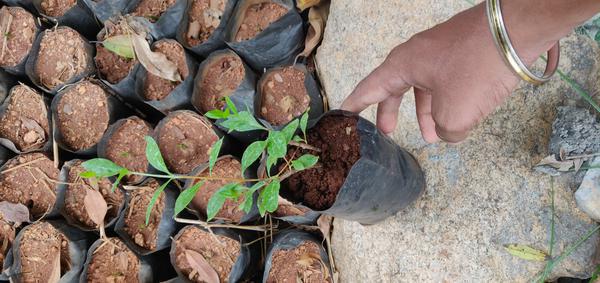
Plant: Henna